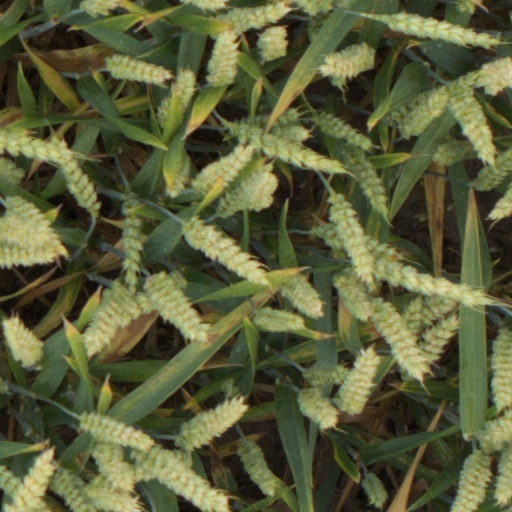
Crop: wheat